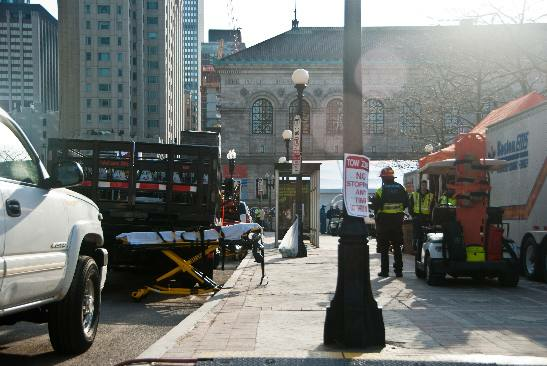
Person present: Yes